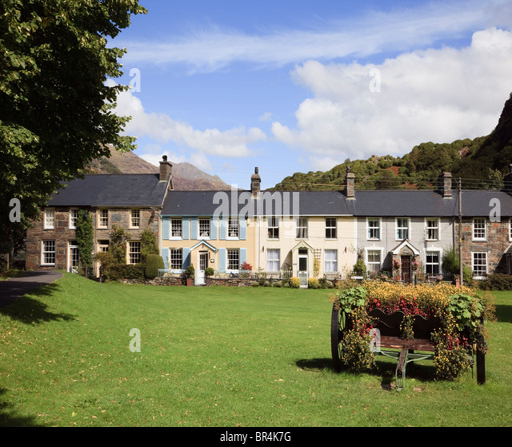
row of traditional terraced cottages around the village green